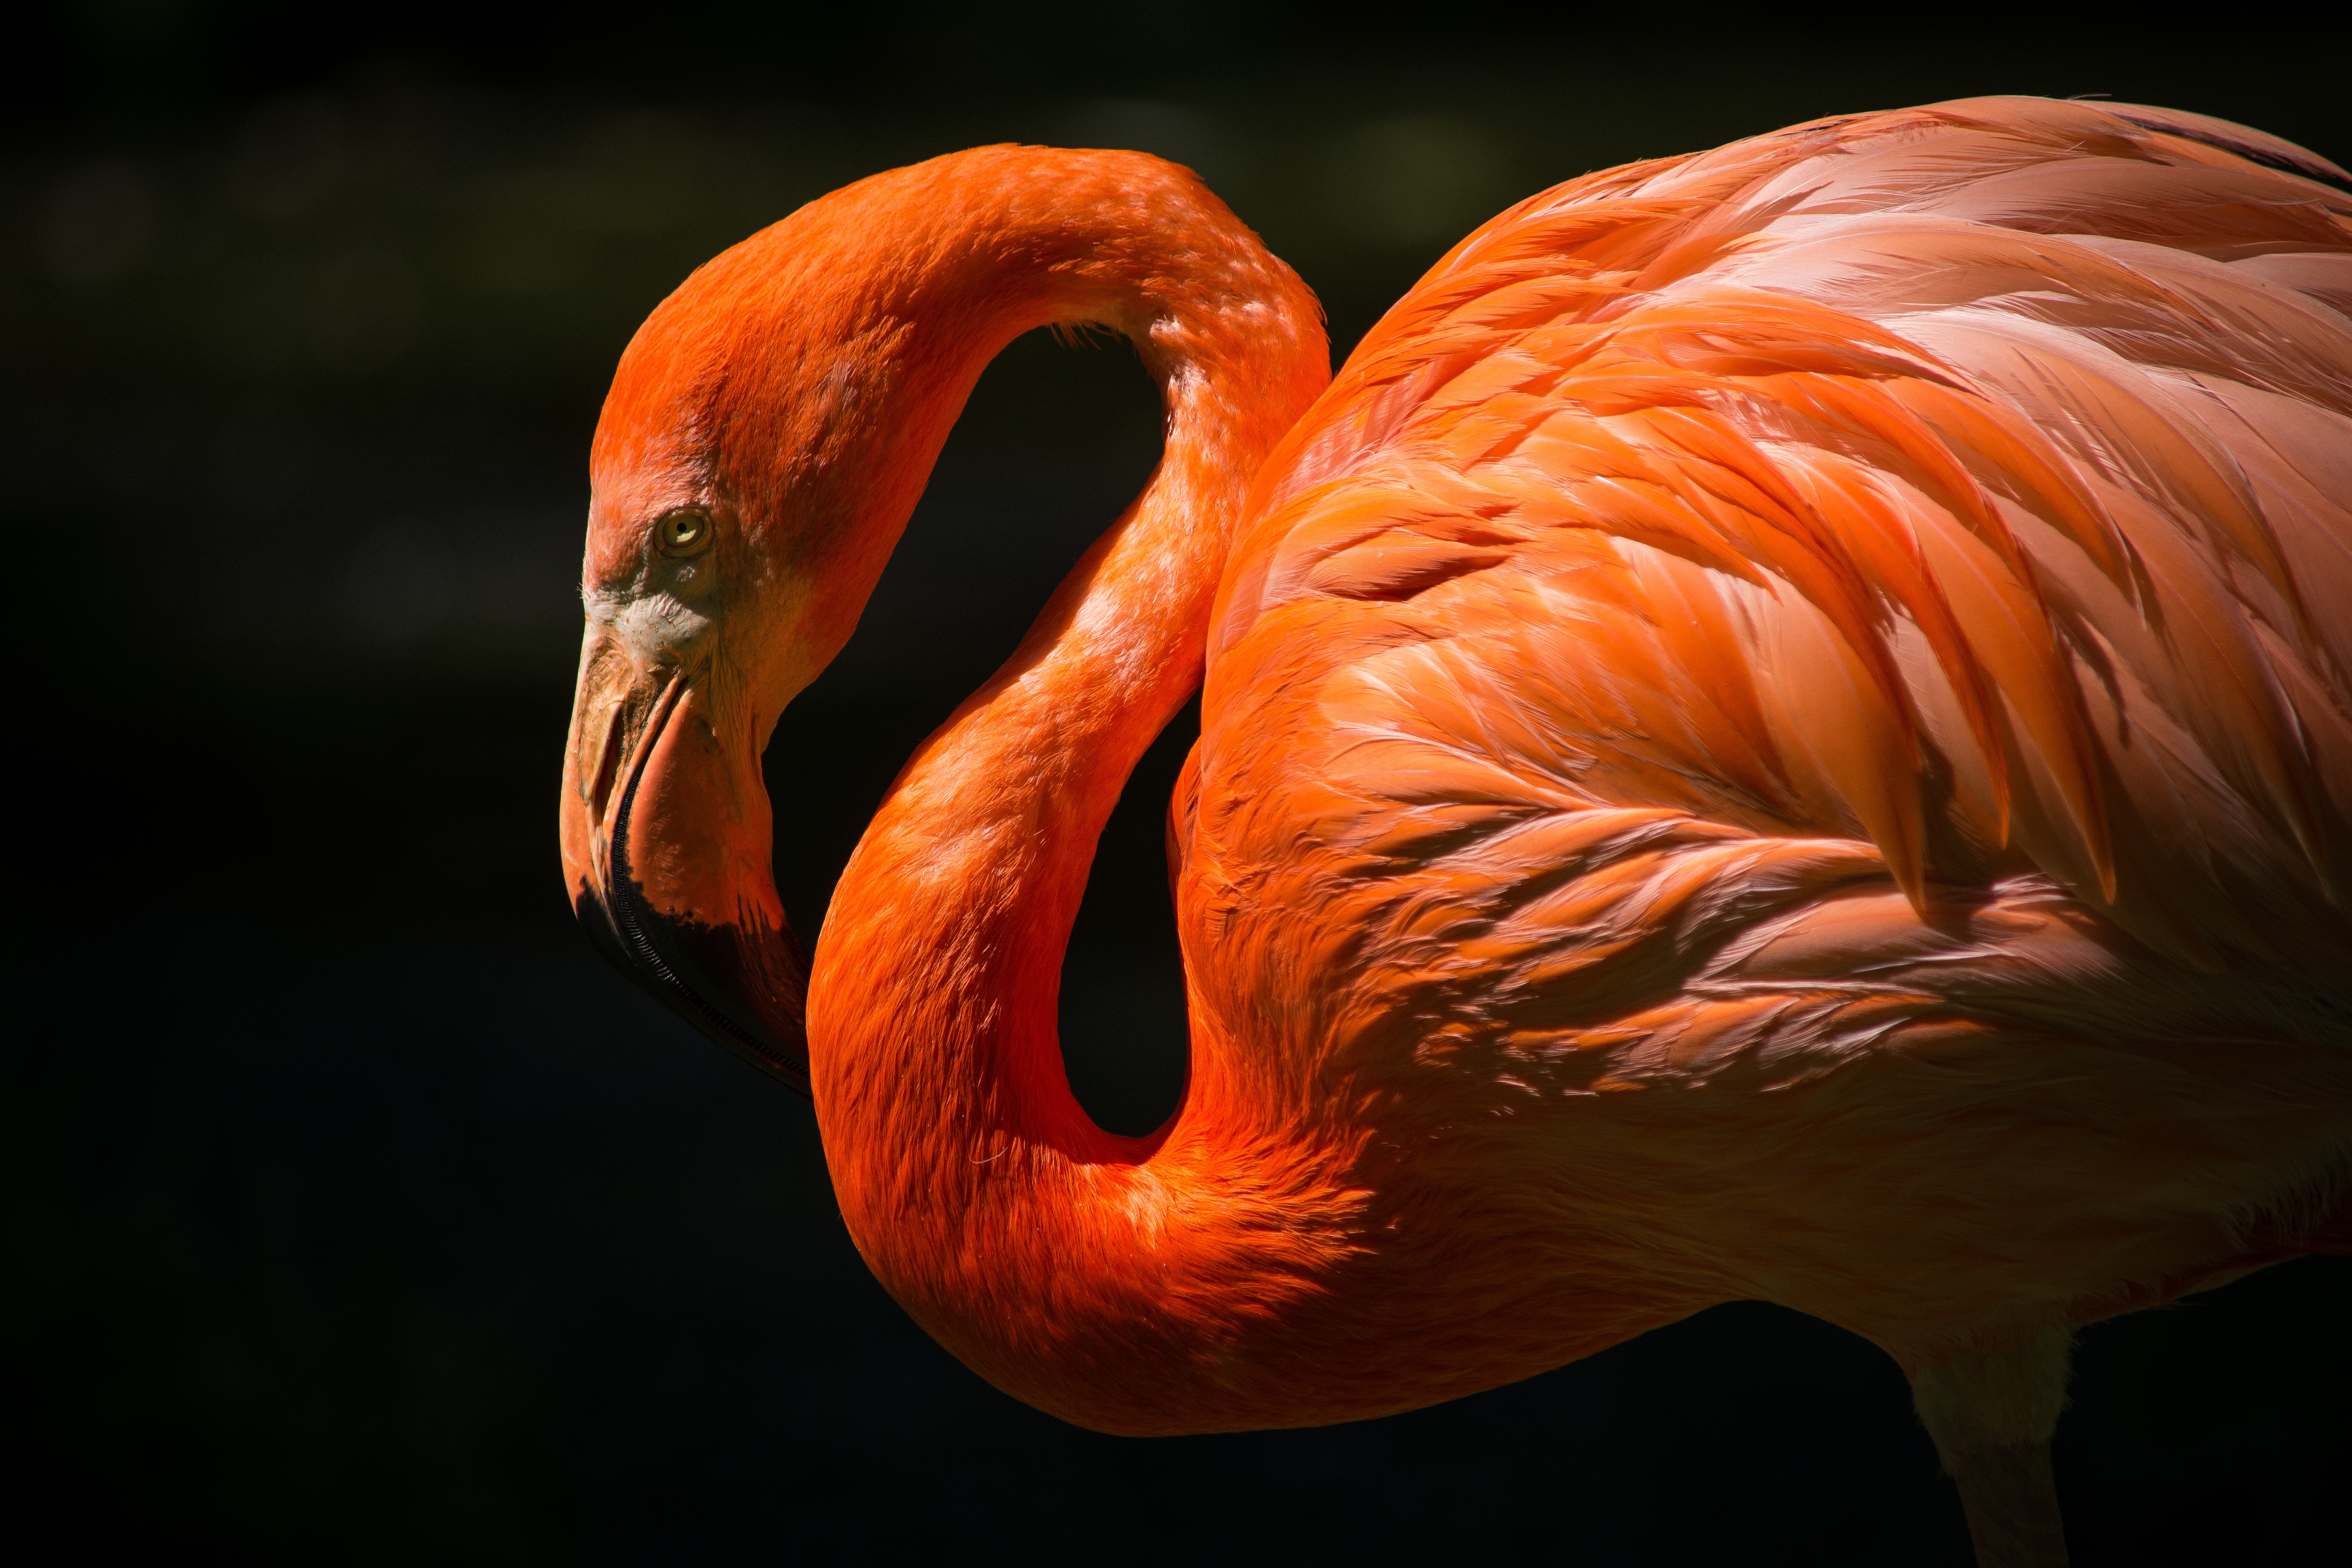
bird, wing, beak, pink, fauna, close up, colorfull, flamingo, neck, vertebrate, water bird